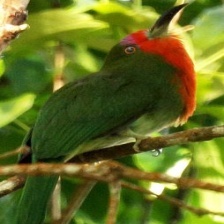
Species: RED BEARDED BEE EATER
Scientific name: NYCTYORNIS AMICTUS
ImageNet parent category: bee_eater